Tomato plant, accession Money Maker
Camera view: vertical (180 deg); turntable rotation: 300 degrees
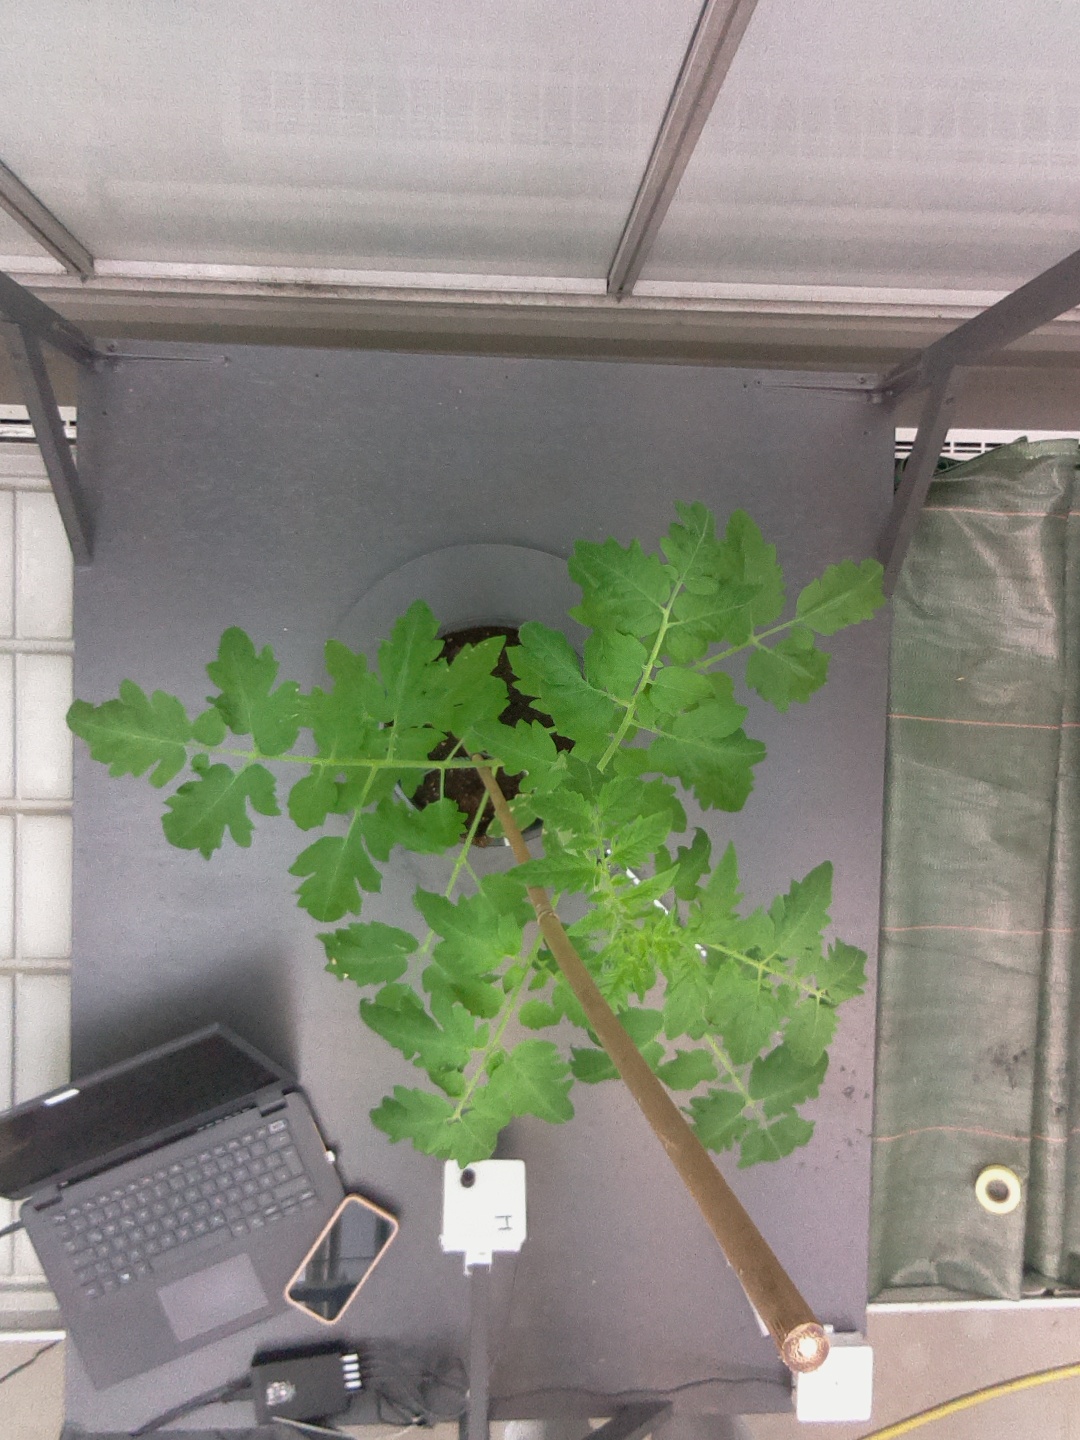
BBCH growth stage 15: 10 of true leaves visible